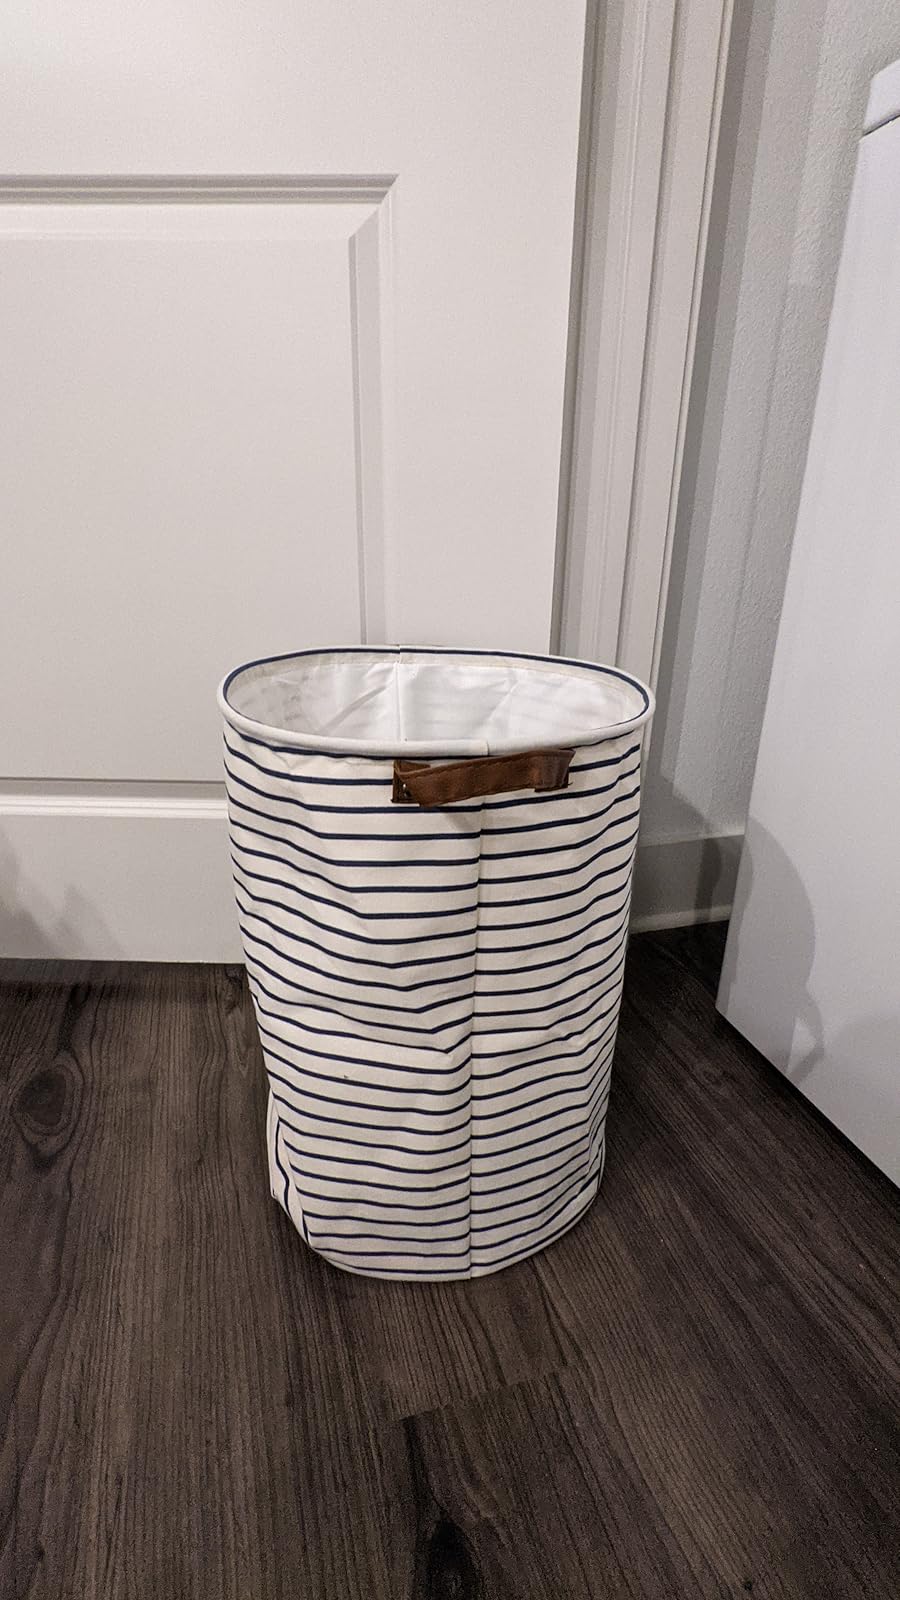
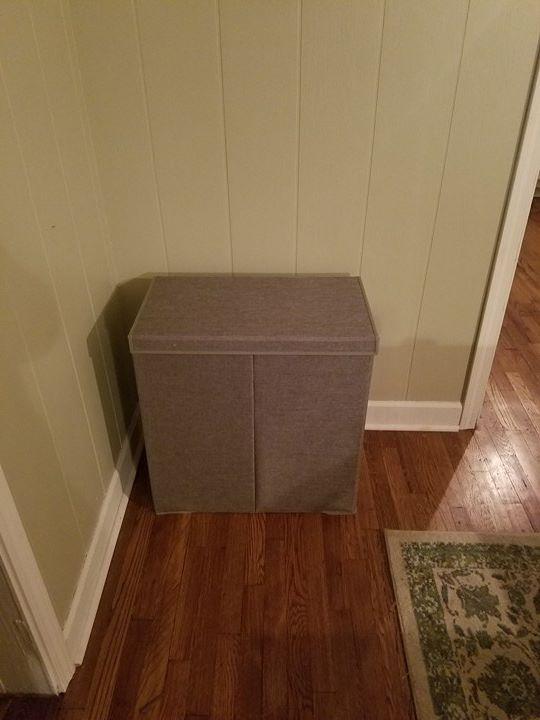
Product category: items_hamper
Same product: no